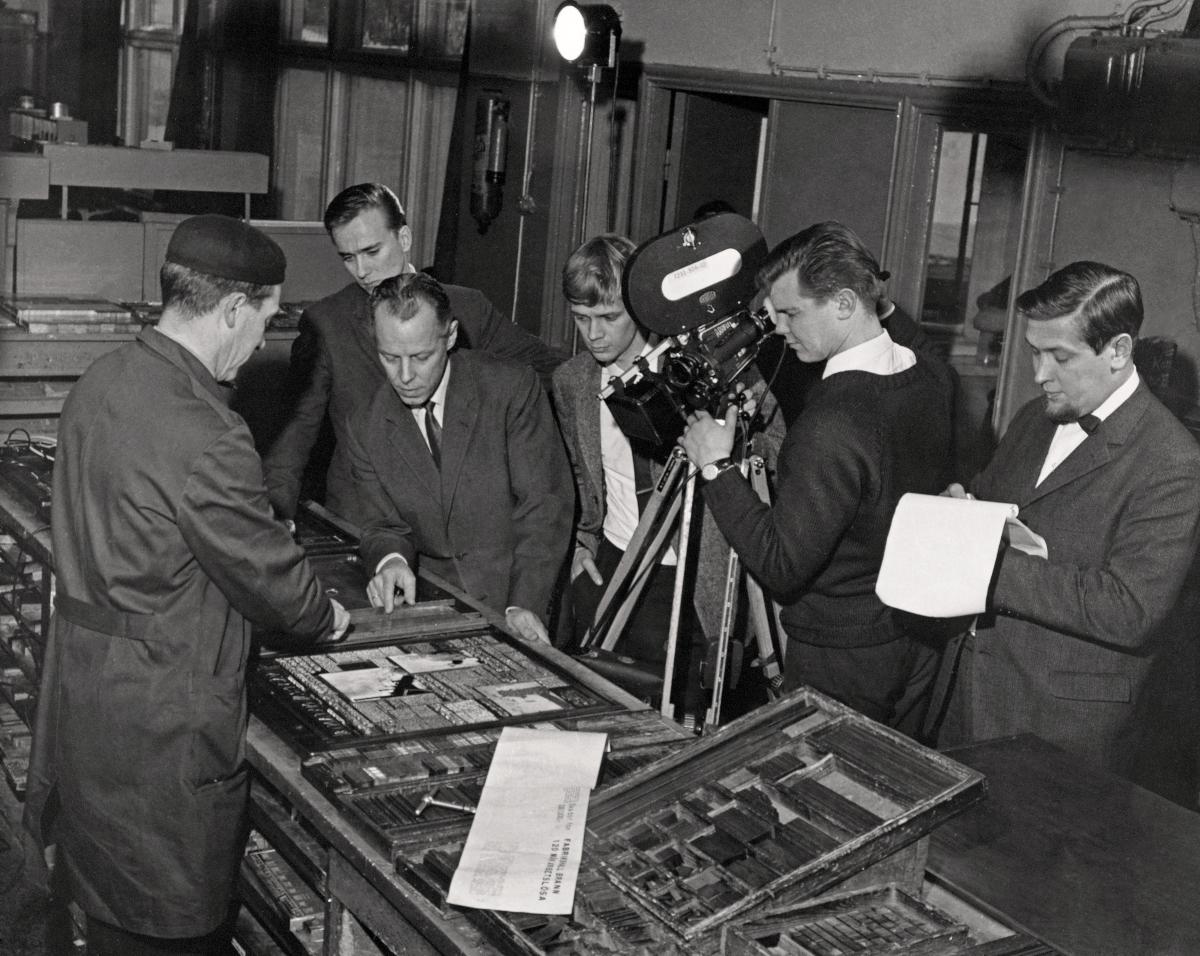
Västra Nyland - Tammisaaren kirjapaino
Västra Nyland - Ekenäs tryckeri; Västra Nyland - Tammisaari Printing House
sisällön kuvaus: Sanomalehti Västra Nyland - Tammisaaren kirjapaino. Yleisradion suomenruotsalainen toimitus tekee tv-ohjelman Västra Nylandista. Reportteri Harry Granberg oikealla, taittaja Felix Fagerström vasemmalla. content description: Newspaper Västra Nyland - Tammisaari Printing House. The Swedish department of the Finnish Broadcasting Company is making a tv-program about Västra Nyland. Reporter Harry Granberg to the right and the layout maker Felix Fagerström to the left. innehållsbeskrivning: Tidningen Västra Nyland - Ekenäs tryckeri. Rundradions finlandssvenska redaktion gör ett tv-program om Västra Nyland. Reporter Harry Granberg till höger, ombrytare Felix Fagerström till vänster.
Kuvaaja: Brandt , Bror, kuvaaja
Vuosi: 1900
Paikka: Suomi, Uusimaa, Raasepori, Tammisaari
Aiheet: Granberg, Harry; kirjapainot; kirjapainotyöntekijät; sanomalehdet; latomot; televisio (joukkoviestimet); printing houses; printing trade workers; newspapers; composing rooms; printing; case rooms; personnel; television; television (mass media); boktryckerier; boktryckeriarbetare; dagstidningar; sätterier; tryckerier; personal; television (massmedier)